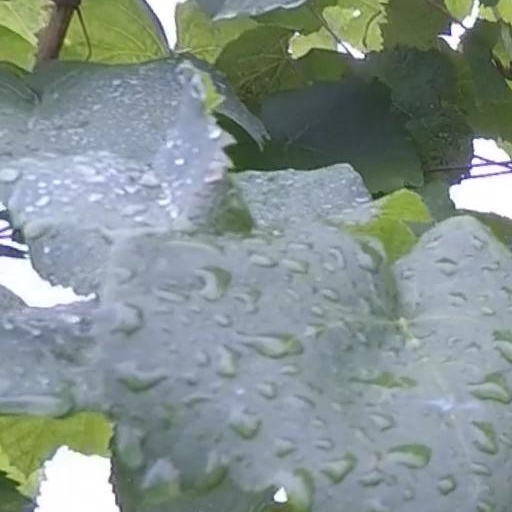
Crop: grape